Grote Kerk, Haarlem

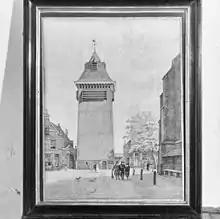
The former 'klokhuis' wooden belfry behind the choir of the 'Grote Kerk'

In 1429 the bells from the former parish church which was on the same spot where the 'Grote Kerk' was built, were hung in a large wooden belfry (klokhuis) behind the choir close of the church. It was demolished in 1804, to strengthen the finances of the city council, and the bells were sold. In 1918, a smaller iron replica was built on the same spot by the firm of Joh. Enschede where the guilder billets were printed.